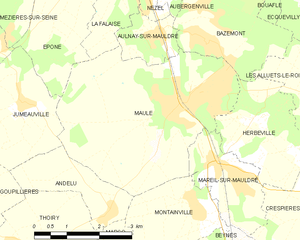
Carte des communes françaises Maule